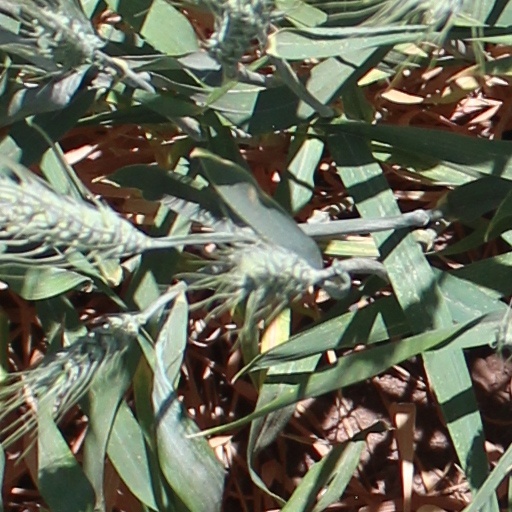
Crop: wheat